NewYork-Presbyterian Hospital

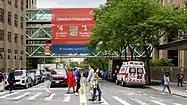
Sky Bridge over Ft. Washington Avenue

In 2022, "U.S. News & World Report" ranked NewYork-Presbyterian Hospital the seventh-best hospital in the United States. Every specialty was ranked in the top 50 by "US News", and the following were ranked in the top 10 of hospitals around the country: cardiology and heart surgery (No. 4), pediatric cardiology and heart surgery (No. 5), diabetes / endocrinology (No. 4), geriatrics (No. 6), neurology / neurosurgery (No. 3), orthopedics (No. 10), psychiatry (No. 4), urology (No. 5), and rheumatology (No. 3), a collaborative program with the Hospital for Special Surgery.